David Fisher House

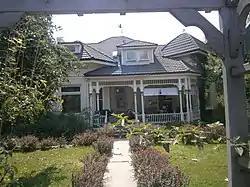

The David Fisher House, at 124 E. 400 South in Heber City, Utah, was built in 1892 in Queen Anne style. It was listed on the National Register of Historic Places in 1980.